The Poets and Poetry of America

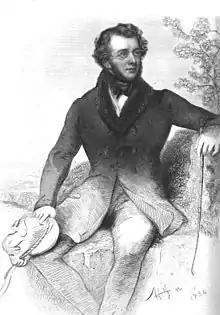
Charles Fenno Hoffman was allotted twice as much space as any other poet in the first edition of "The Poets and Poetry of America".

"The Poets and Poetry of America" was the most comprehensive of its kind up to that period. After its release, it was called "the most valuable publication of the season" in the April 23, 1842, issue of the "Saturday Evening Post". Critic Lewis Gaylord Clark considered it important to "become incorporated into the permanent undying literature of our age and nation".